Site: brandenburg
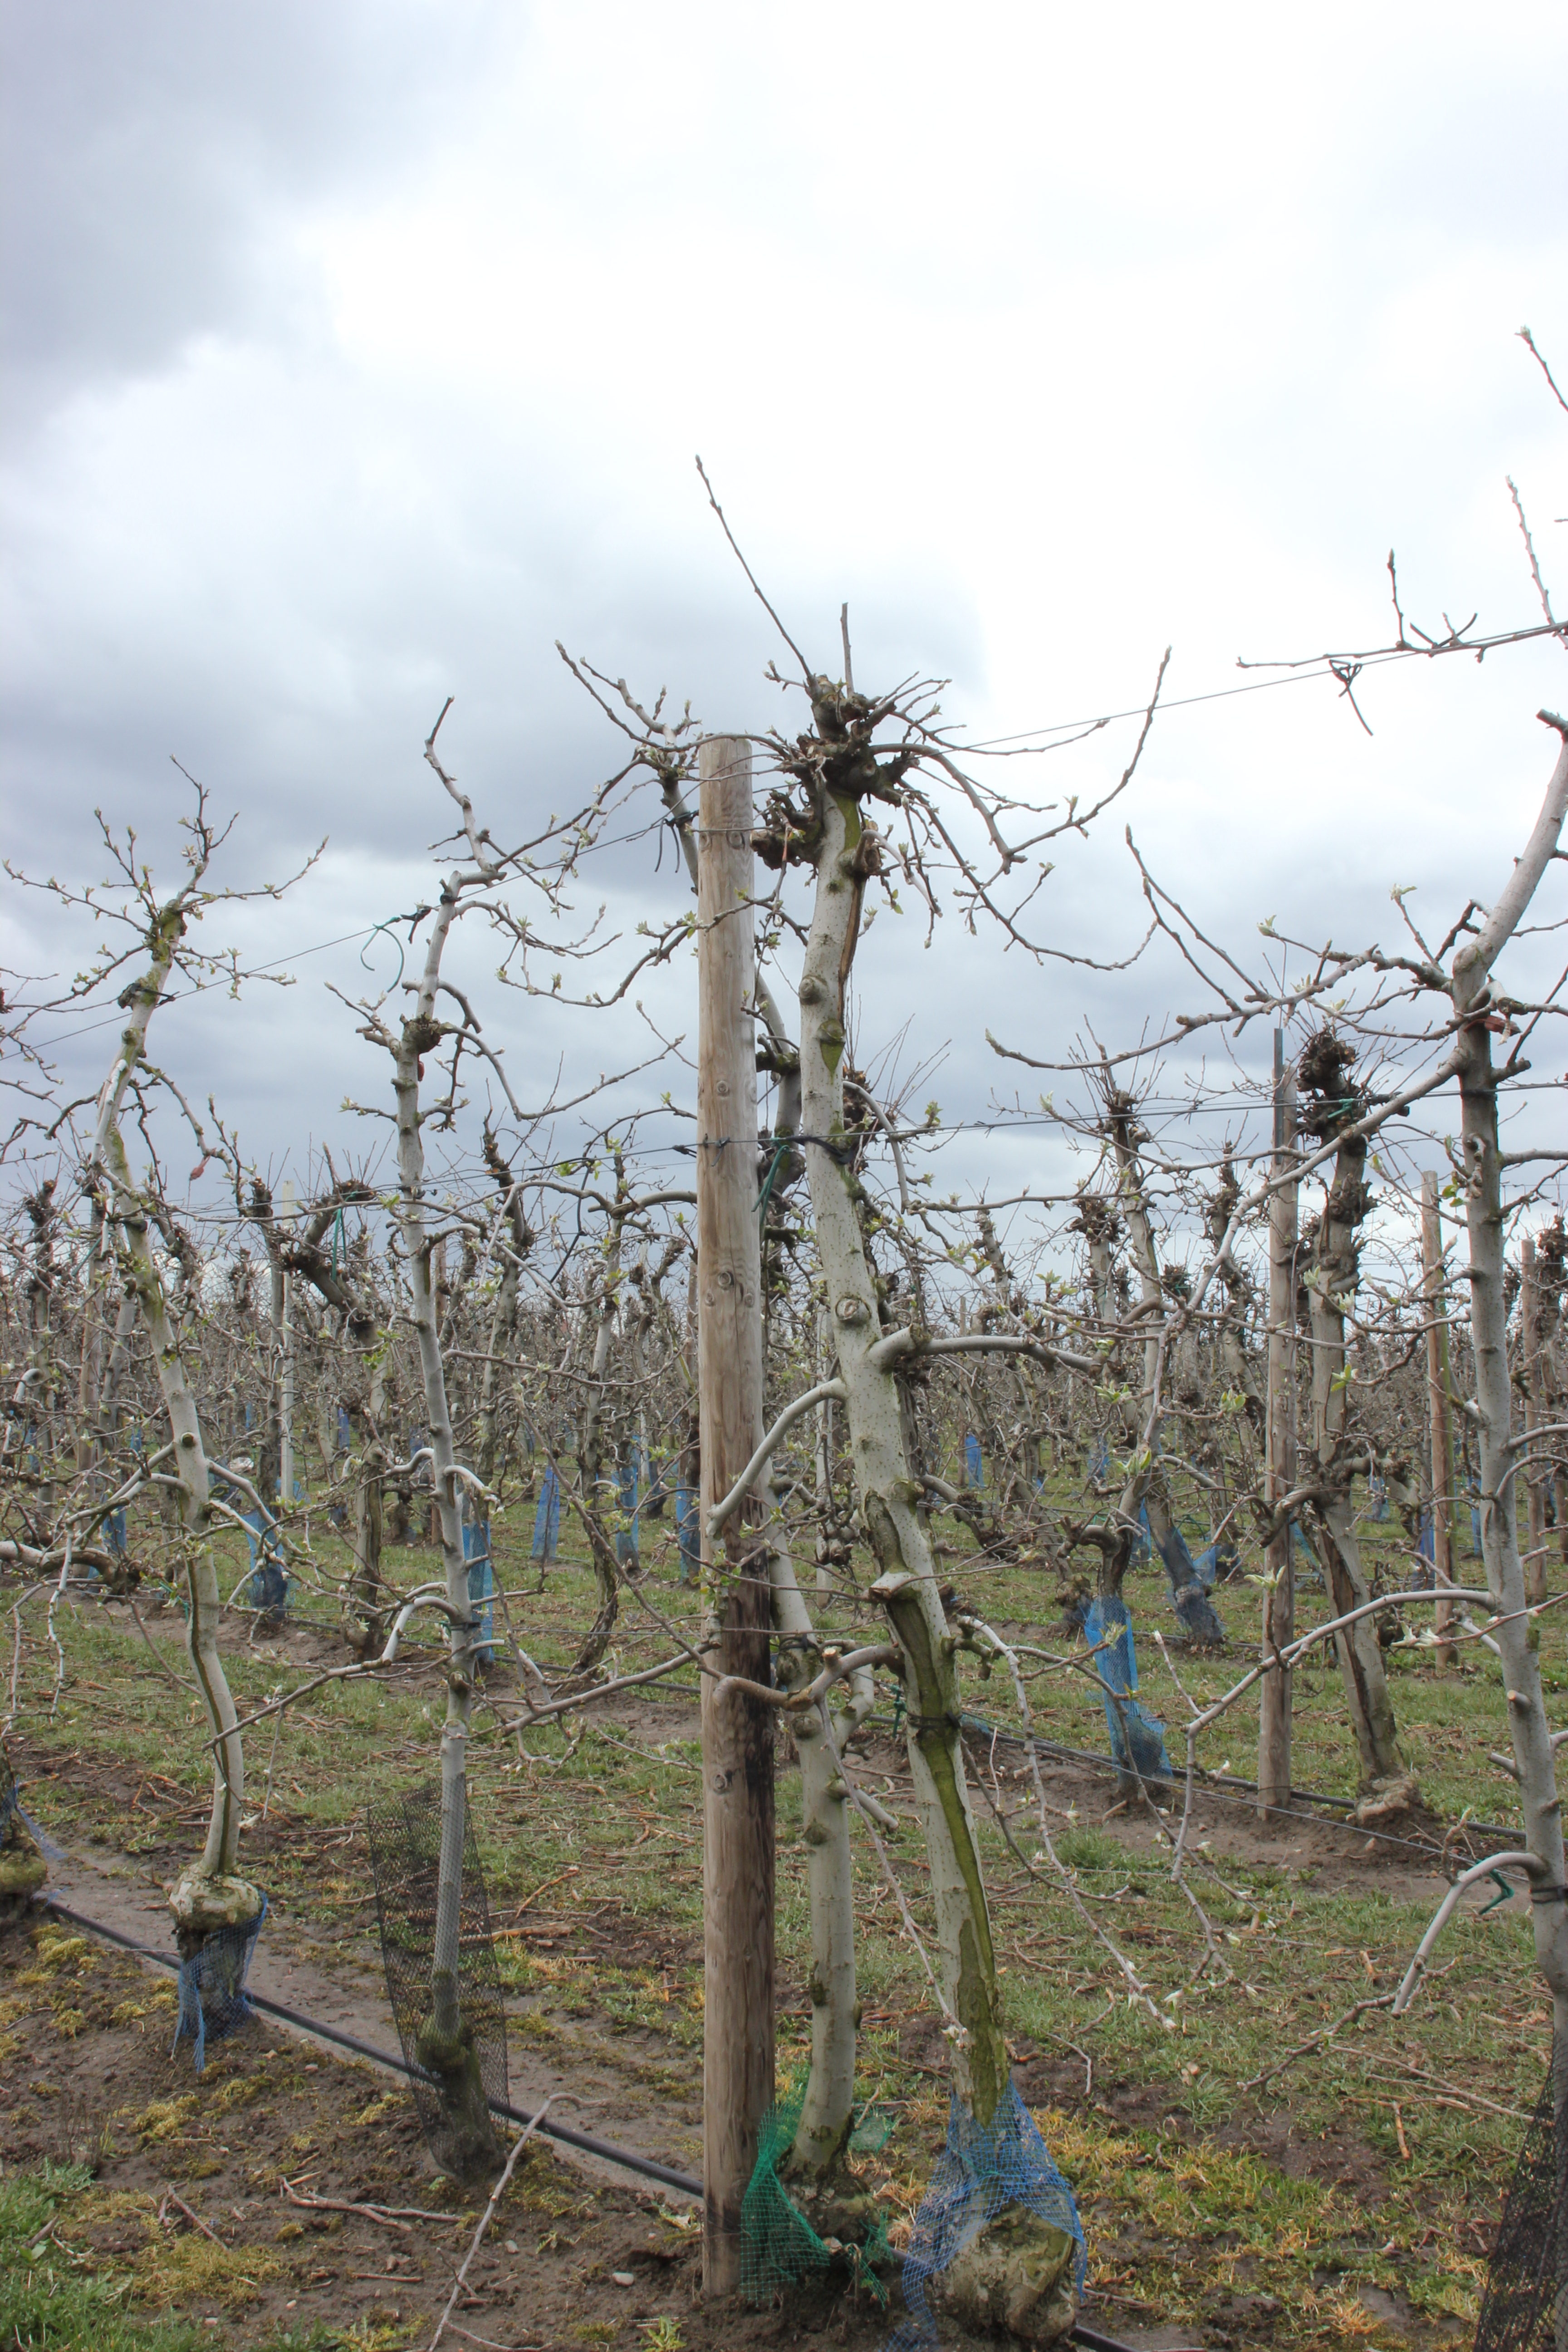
Growth stage (BBCH 55): Inflorescence emergence